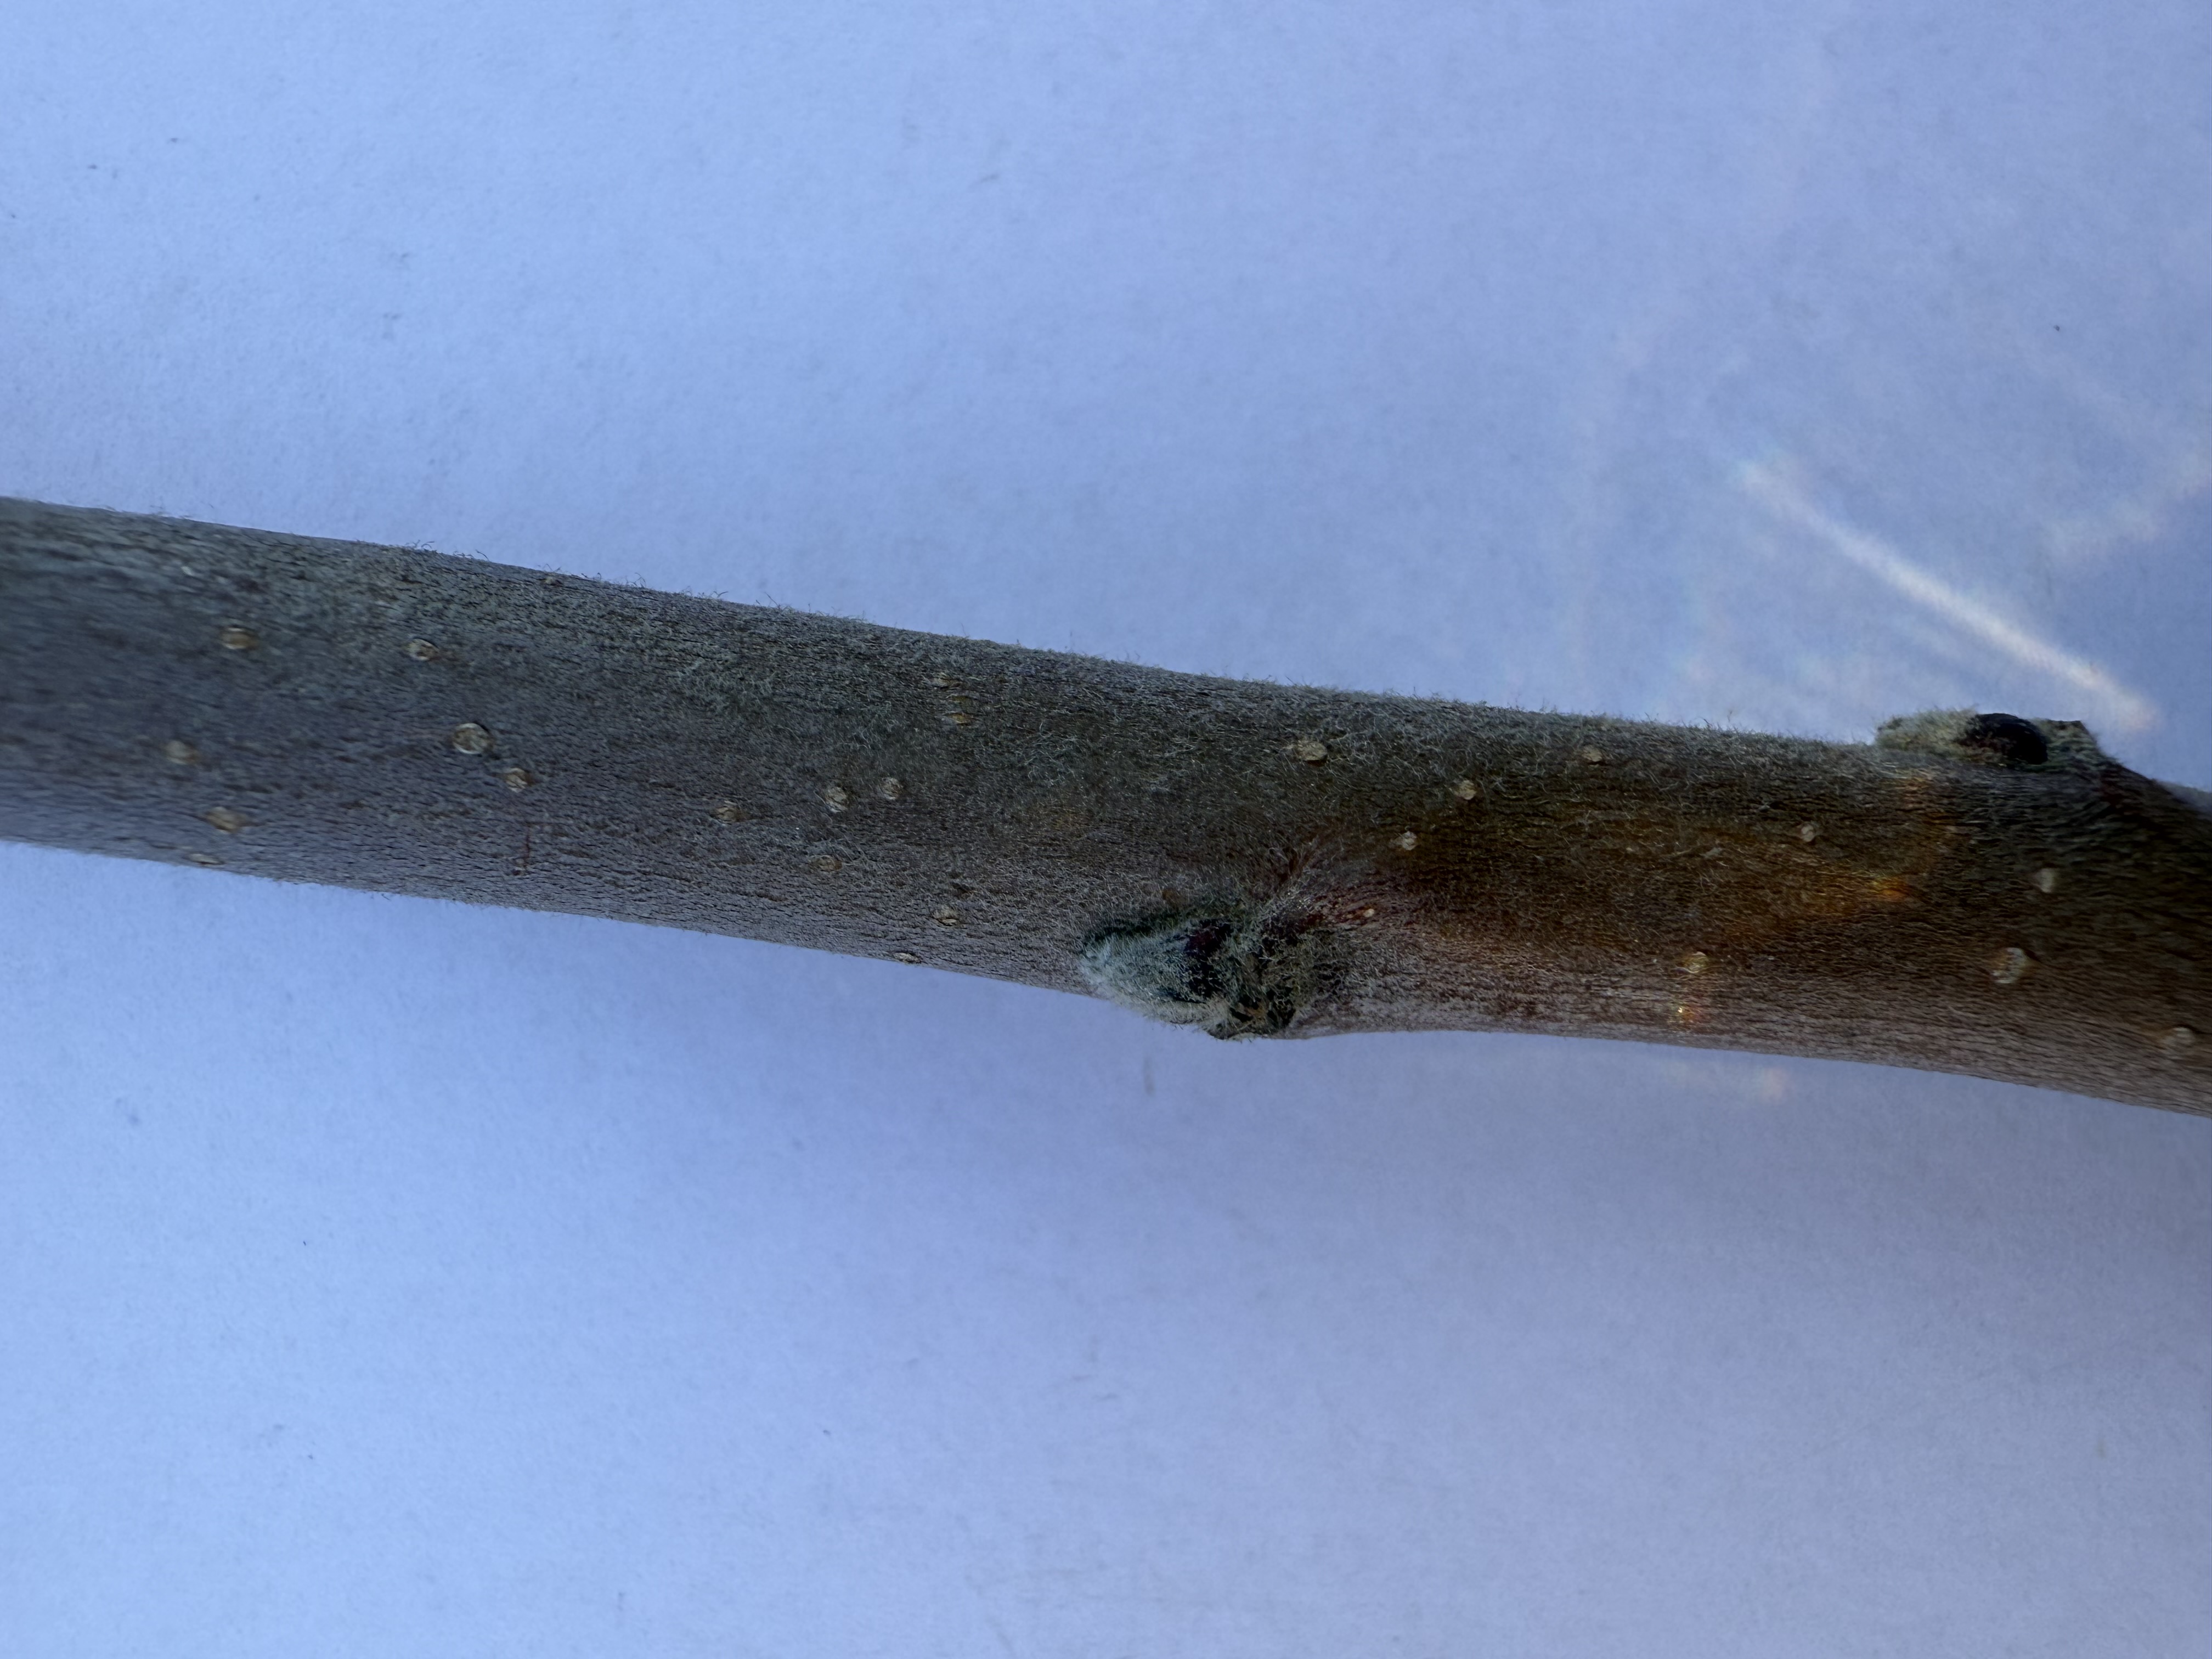
Variety: Amasya Apple